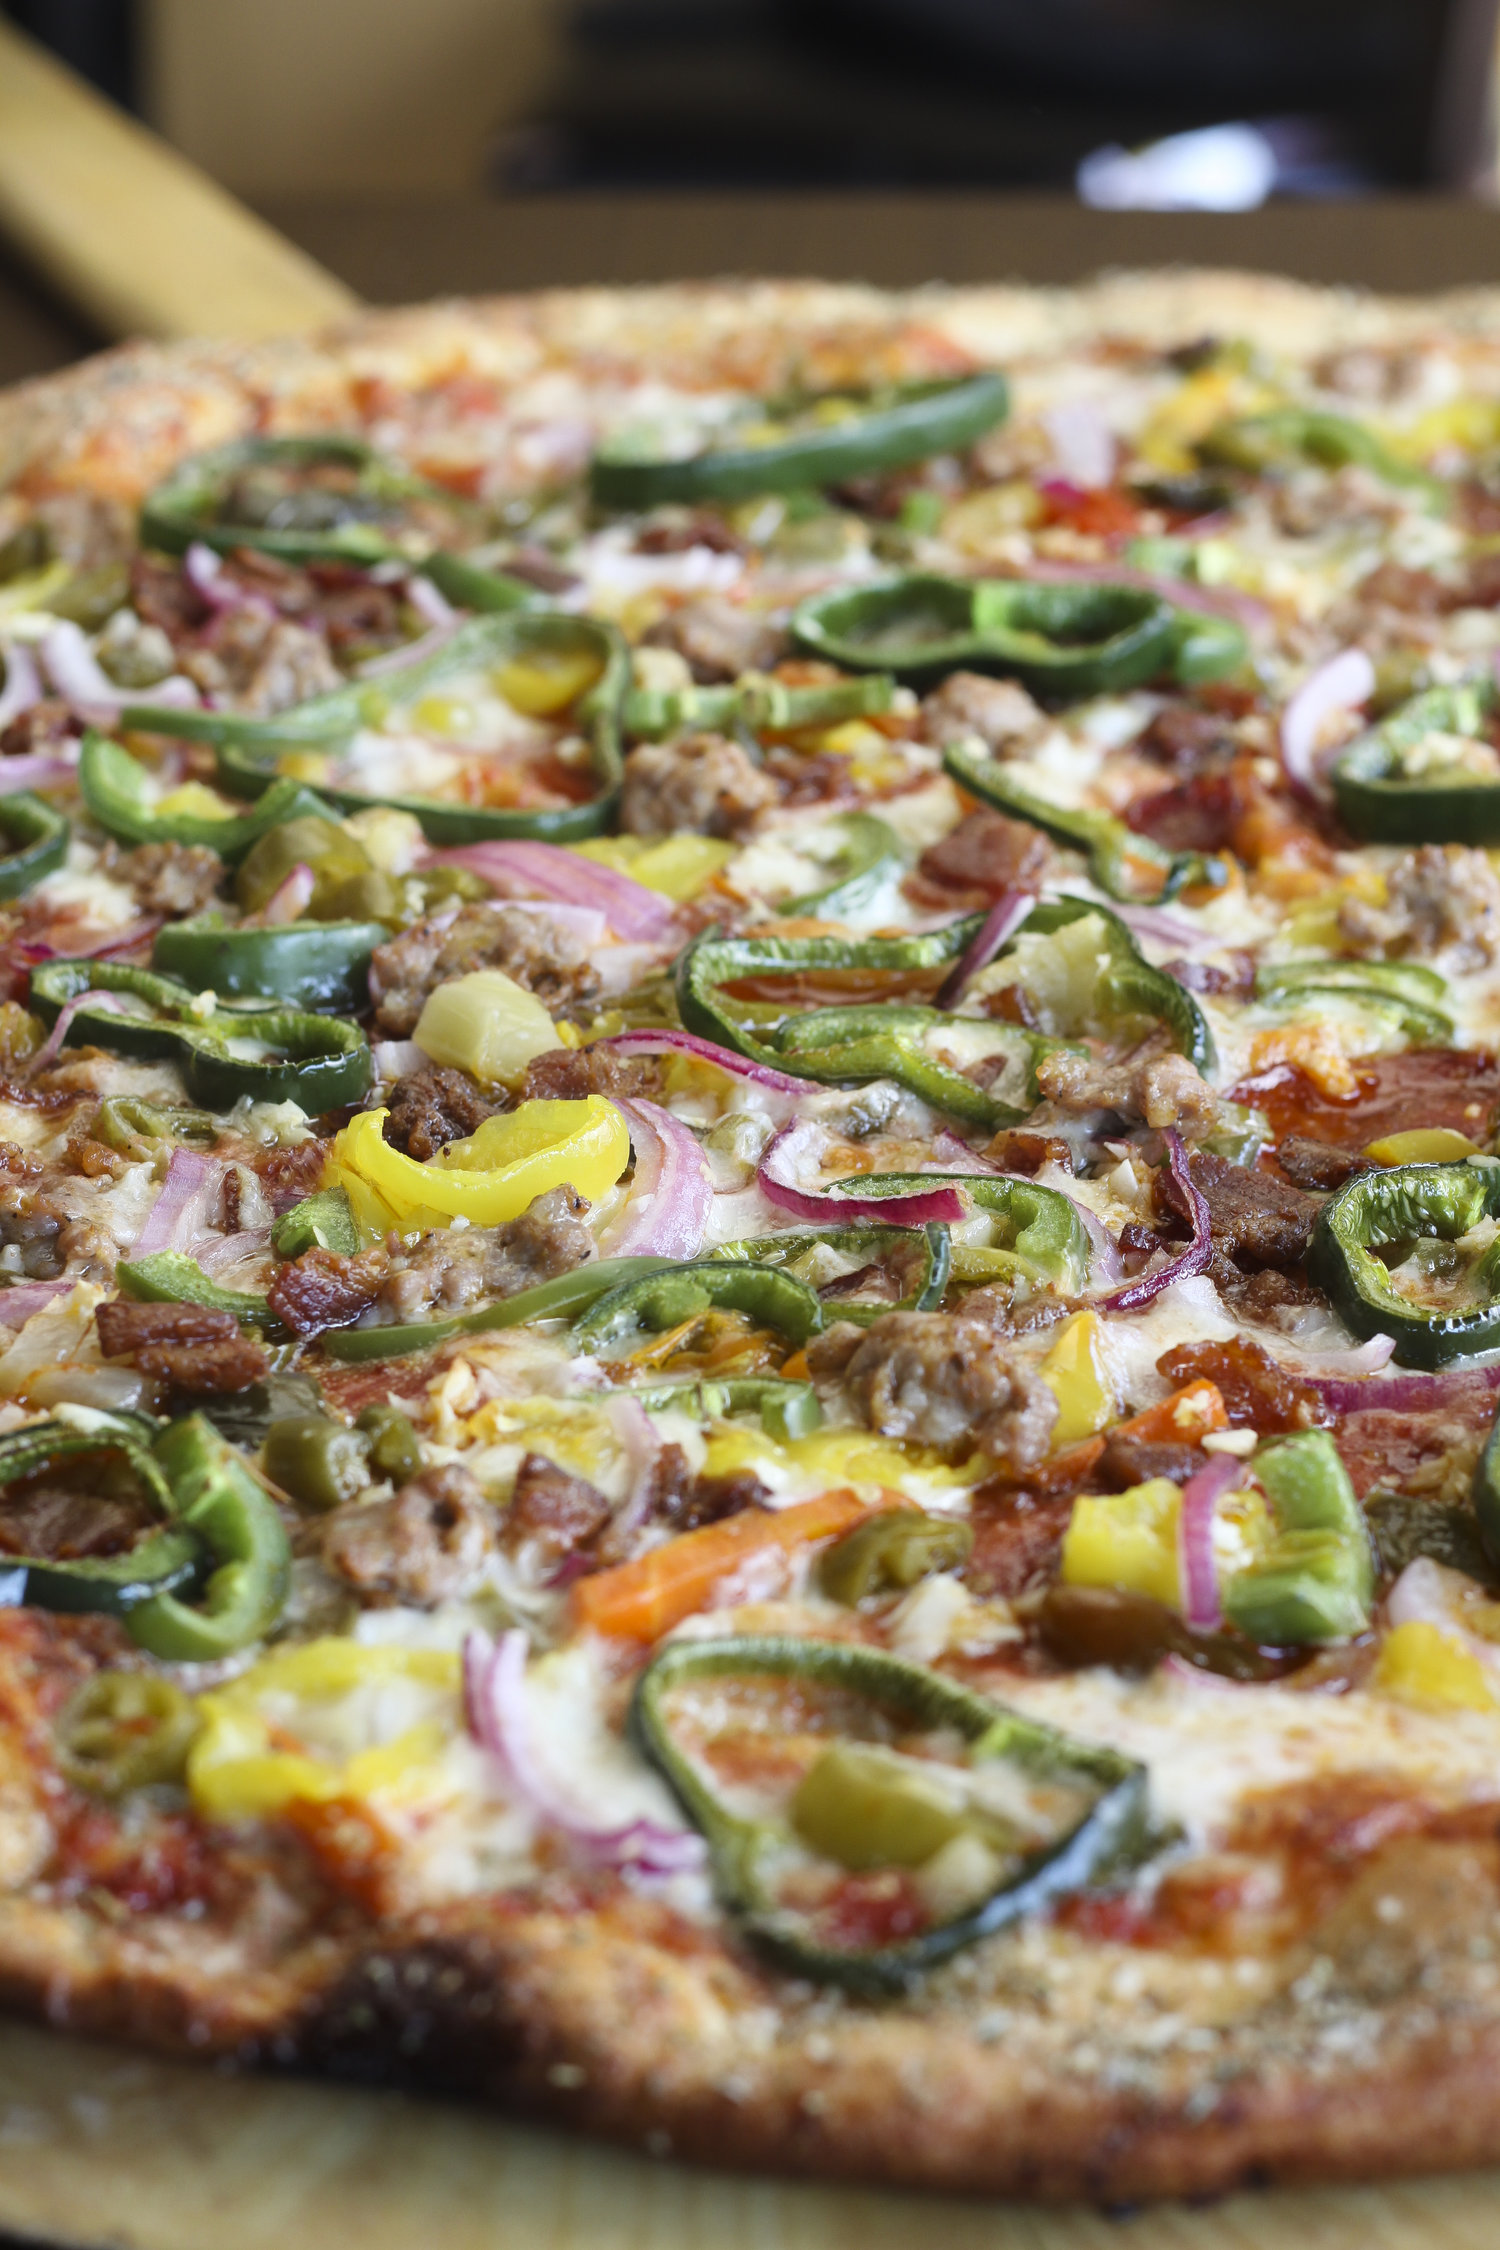
Dish: pizza